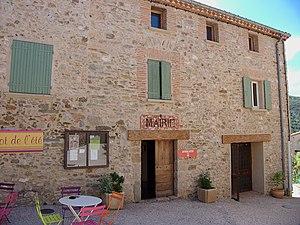
Mairie, Calmeilles (Pyrénées-Orientales, Languedoc-Roussillon, France) Català: Ajuntament, Calmella (Pirineus Orientals, Llenguadoc-Rosselló, França) Español: Ayuntamiento, Calmeilles (Pirineos Orientales, Languedoc-Rosellón, Francia)